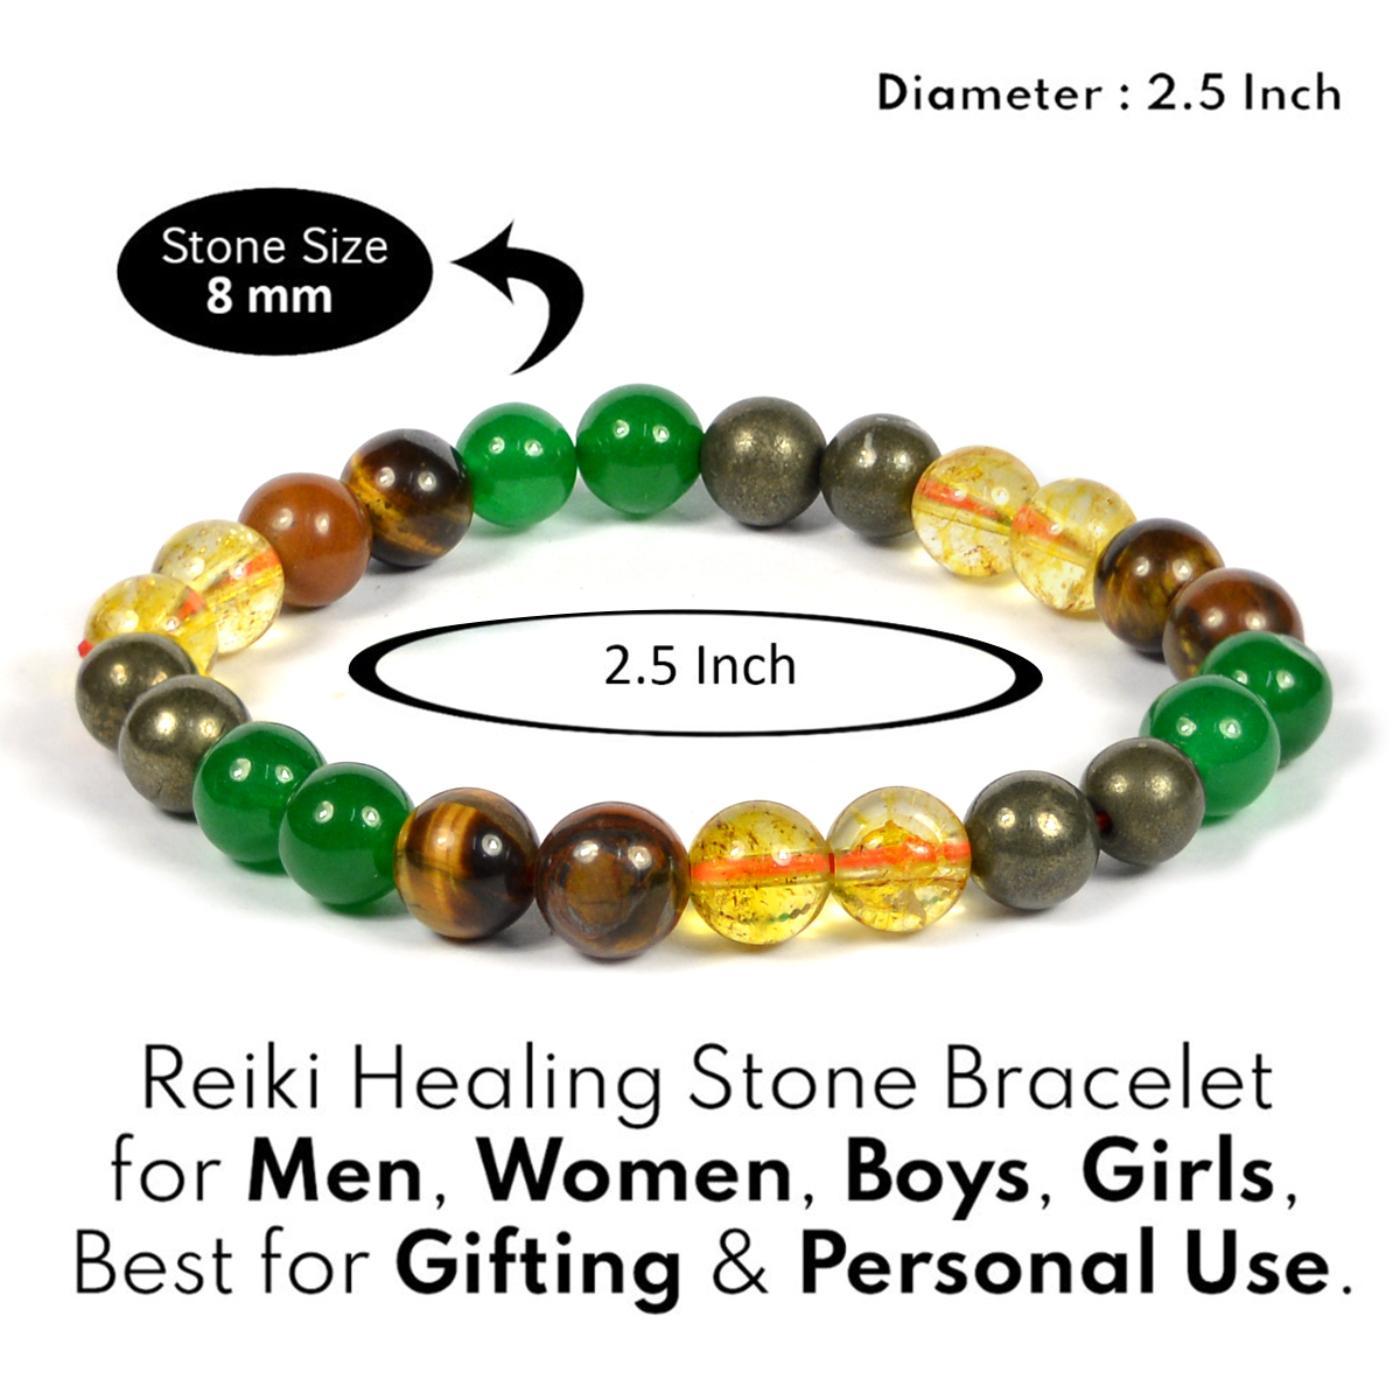
Reiki Crystal Products Wealth 8mm Bracelet Pyrite Citrine Tiger Eye Green Aventurine Crystal Armlet
Type: Bracelets & Bangles
Brand: Reiki Crystal Products
Price: Rs. 799
Wealth– Crystals and stones are an amazing gift of nature to work on all of our issues in life.* Nature has created everything in abundance.* We have been in the field of crystal healing for a long and from our experience we have selected few crystals Bracelet which have the power to amplify the flow of money in our life and it in turn increases our wealth.* So we have name this Bracelet as wealth Bracelet.* Soon you will experience that the flow of money in your life has increased.* This crystals bracelet have great vibrations to attract wealth and luck in our life.* We have used and recommend this to lot of our clients with promising results.* We have also energized these sets with Reiki Healing Energies for better and fast results.* Disclaimer - The information provided is based on individual experience and should not be treated as medical advice. Inadvertent use of it will not be our responsibility.
Features: Streachable Elastic Handmade Wealth Bracelet | Diameter : 2.5 Inch. | Stone Size - 8mm,Natural Healing Stone for Reiki Healing, Crystal Healing, Numerology, Tarot, Astrology & Feng Shui,100% Authentic, Original and Natural Healing Stone / Crystal - small holes, crack marks on the surface or inside the stones are often visible,Material : Natural Healing Stones See Images & Product Description For Healing Properties /Advantages,Stylish Party-Daily-Office-Casual Wear Reiki Healing Stone Bracelet for Men, Women, Boys, Girls. Best for Gifting & Personal Use. Charged By Reiki Grand Master & Vastu Expert
Included: Pack-Of-1-X-Wealth-8mm-Bracelet